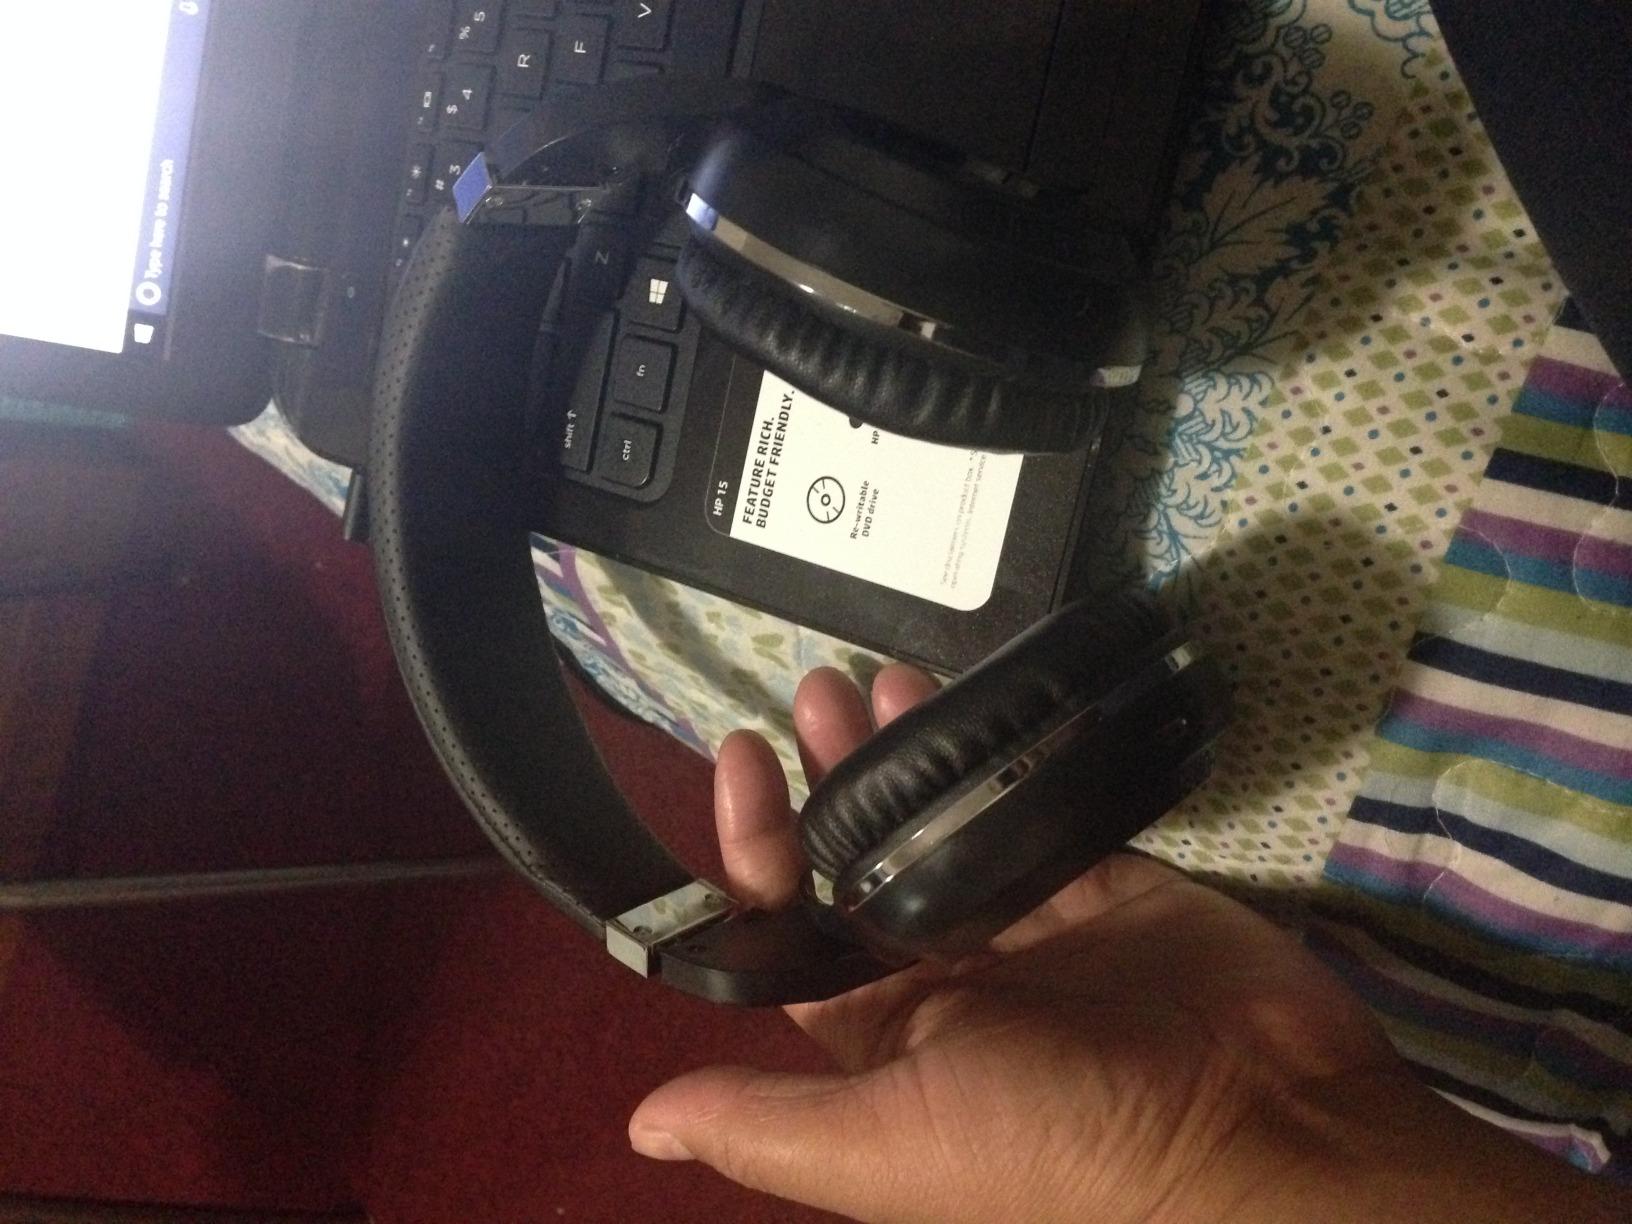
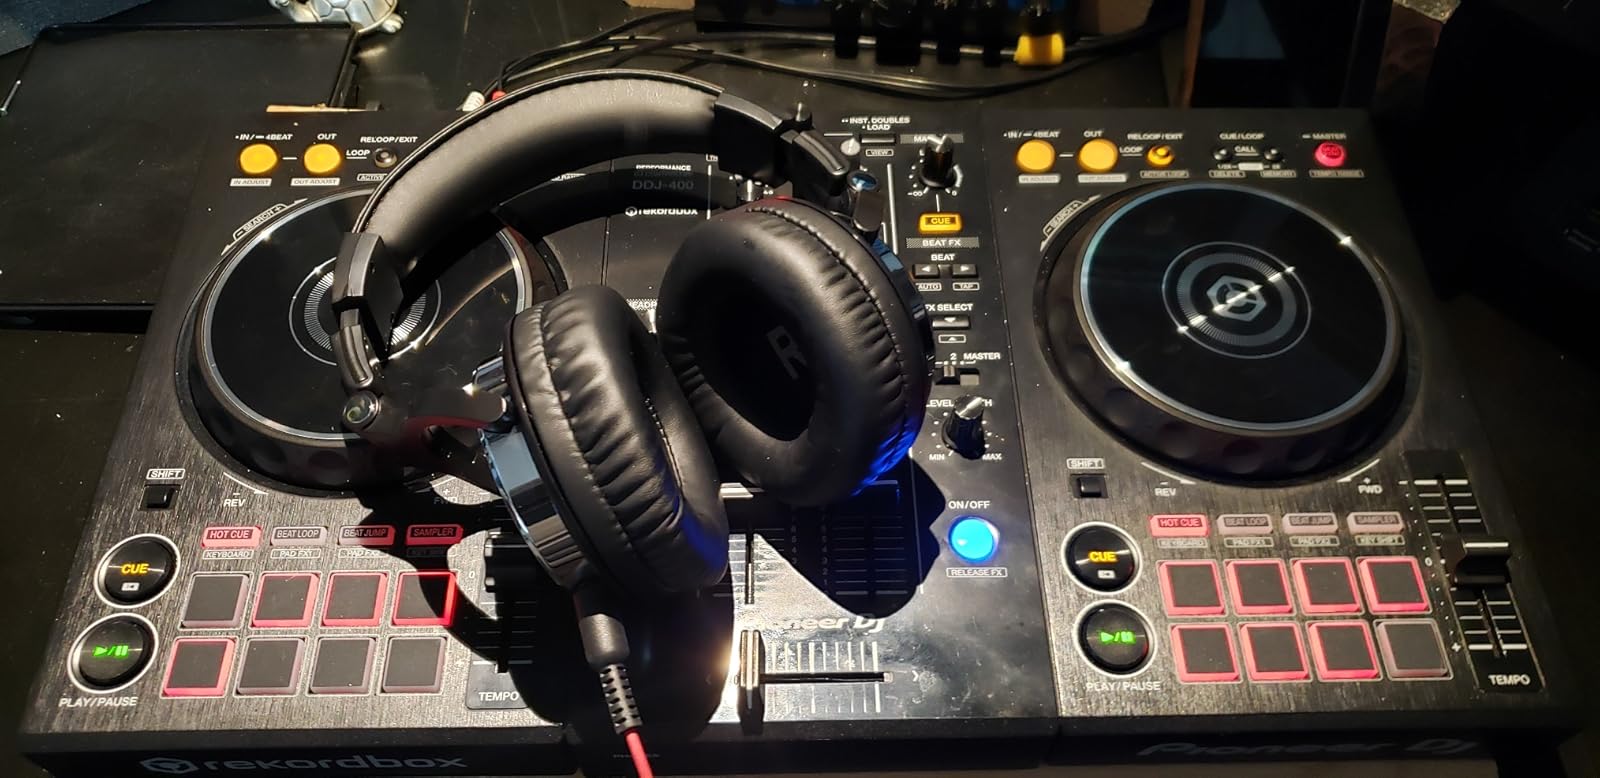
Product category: headphones
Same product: no